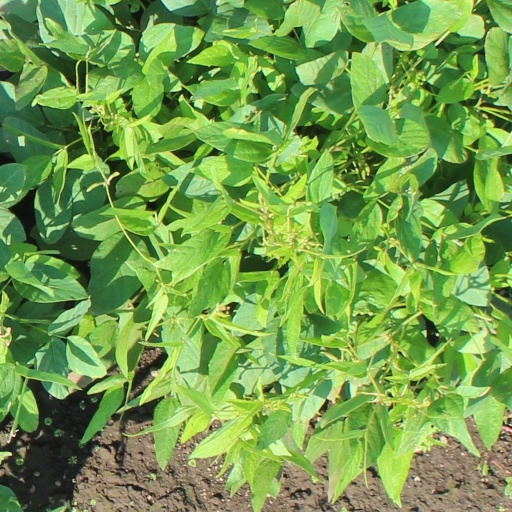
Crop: soybean